Battledore and shuttlecock

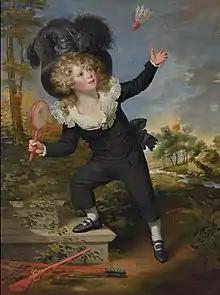
William Beechey, Kenneth Dixon playing with a shuttlecock, c. 1790.

Games with a shuttlecock are attested to as early as 2,000 years ago, and have been popular in India, China, Japan, and Siam. Various traditional shuttlecock games have been played by North American indigenous peoples, including the Kwakiutl, Pima, Salish, and Zuni; they are often played with a feathered shuttle made of corn husk or twigs and sometimes a wooden battledore. In Europe, battledore and shuttlecock was played by children for centuries (the OED dates the words to 1598 and 1599 respectively), and ancient drawings appearing to depict the game have been found in Greece.